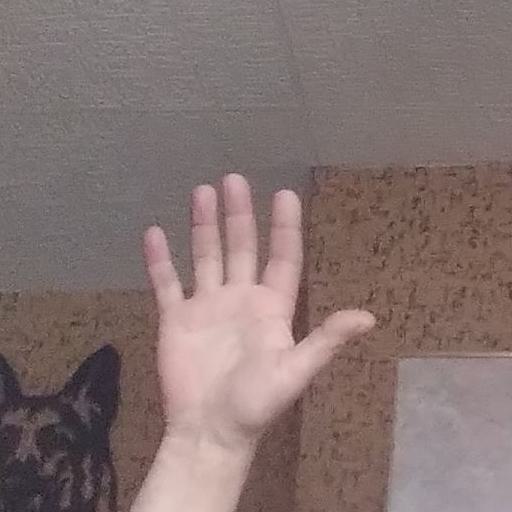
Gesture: palm